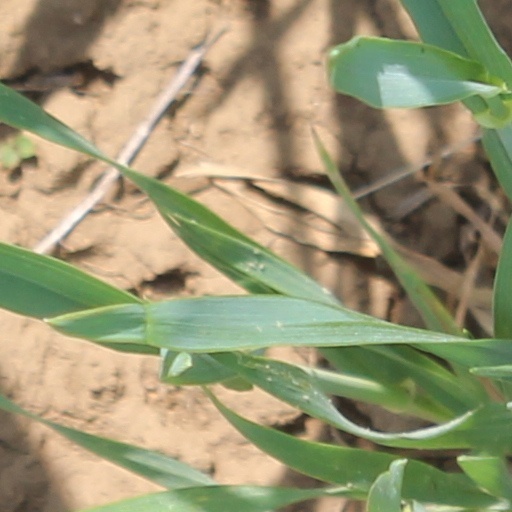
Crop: wheat